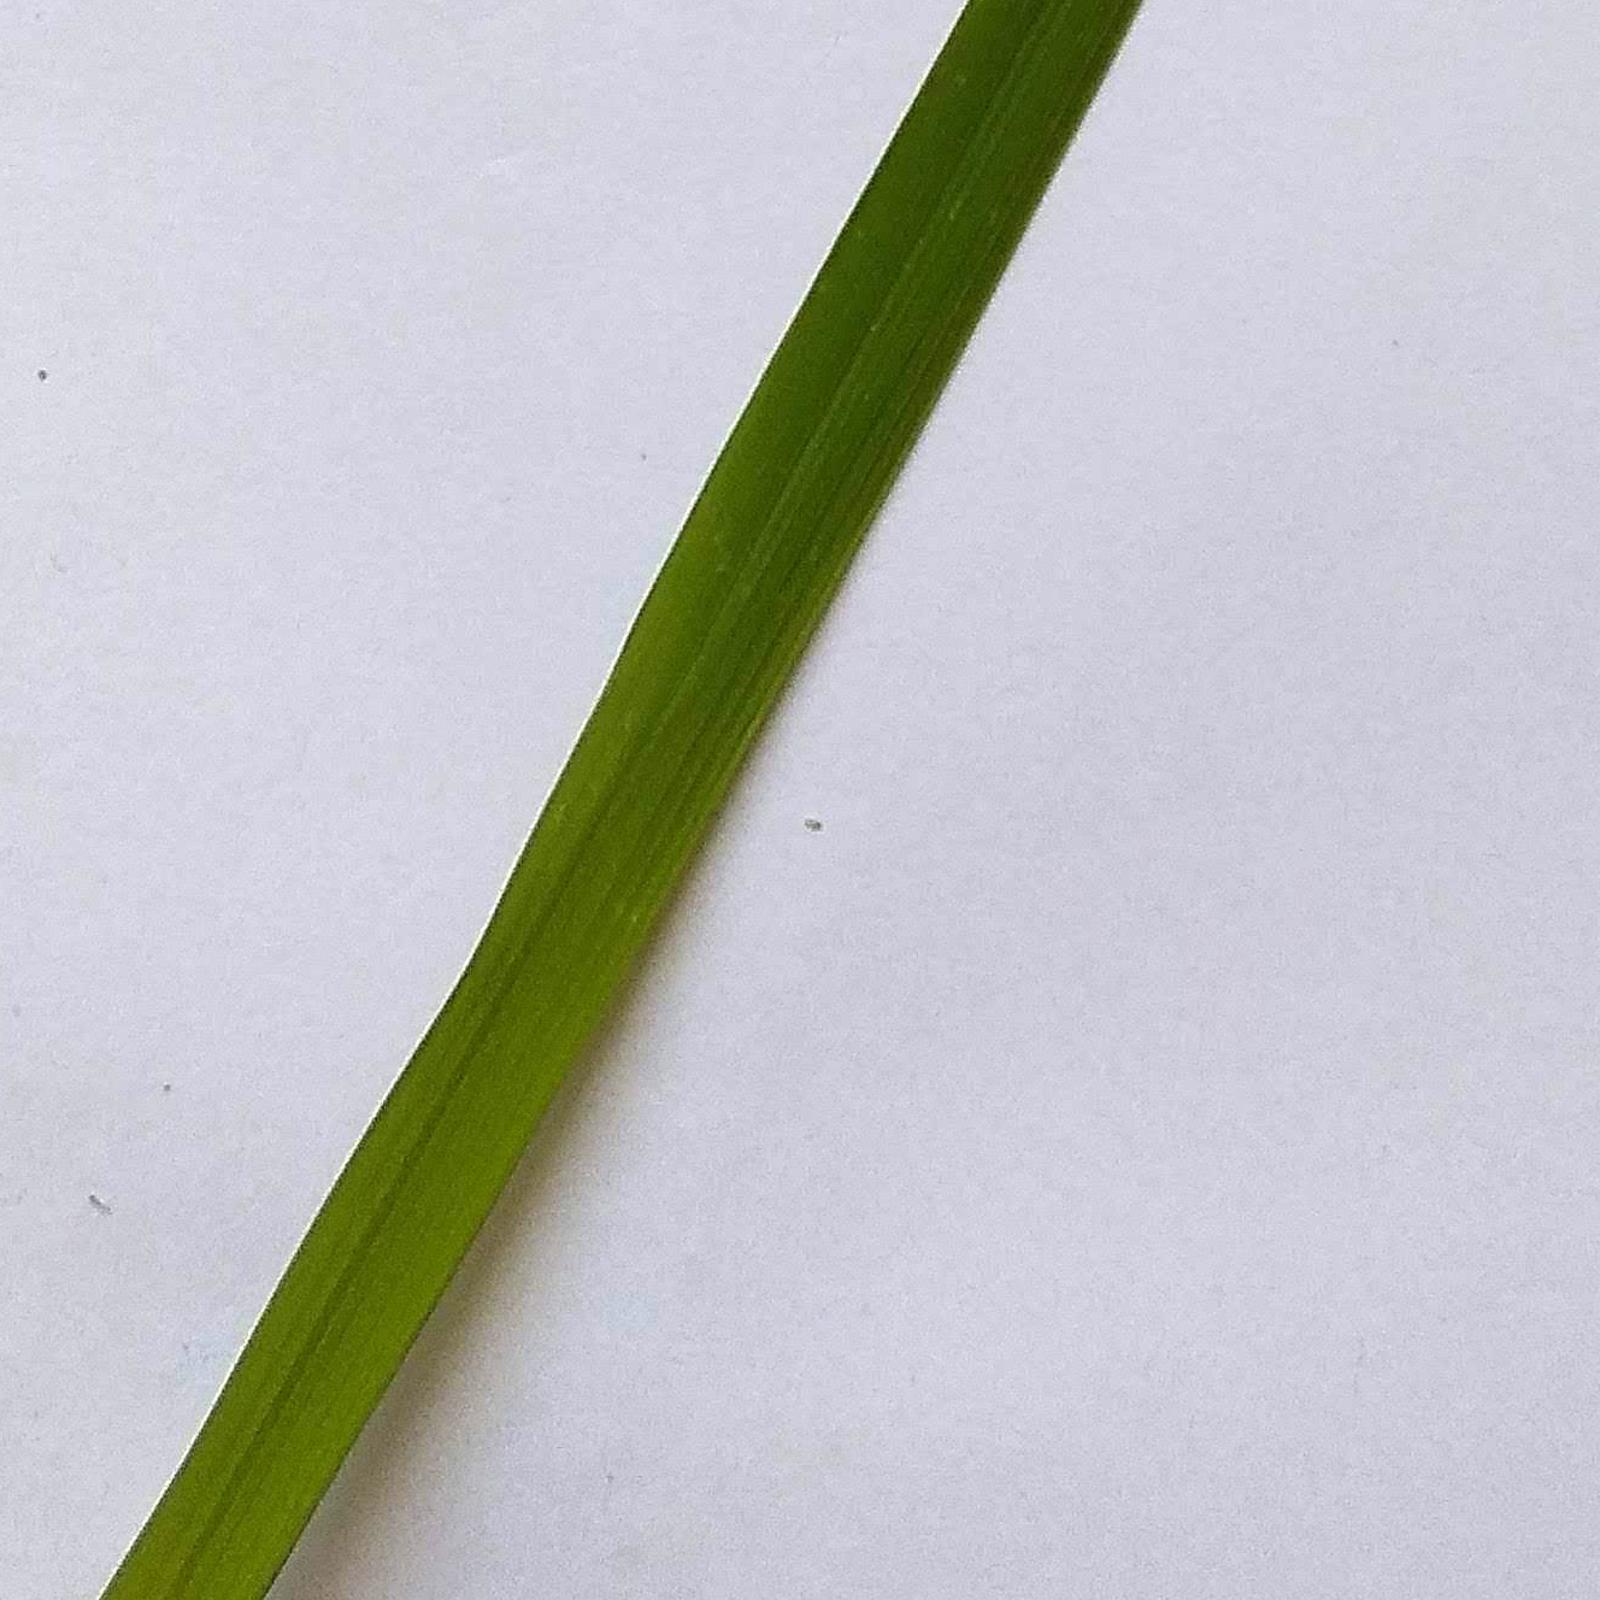
Nhãn: Healthy